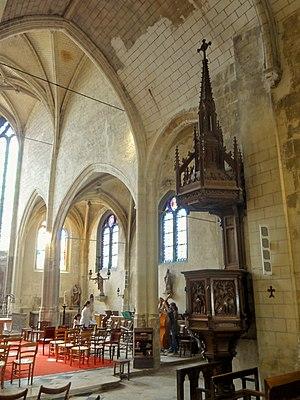
Grandes arcades du sud.
L'église Saint-Germain de Mont-l'Évêque est une église catholique paroissiale située à Mont-l'Évêque, dans l'Oise, en France.